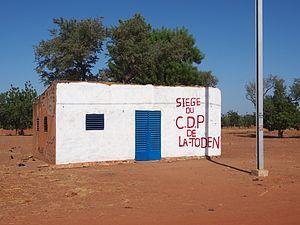
Le siège du CDP à La Toden, province du Passoré, Burkina Faso